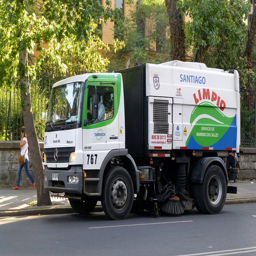
A cleaning truck driving on the street.
A street cleaning truck going down a street.
A street cleaning truck moves down the street.
A street sweeper has mexican writing on it.
a white truck parked  next to a tree and and sidewalk.